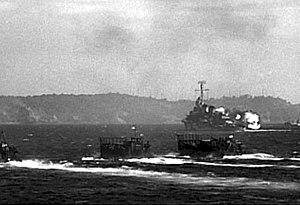
La bataille pour la reconquête de Corregidor est une bataille de la guerre du Pacifique ayant eu lieu du 16 au 26 février 1945 durant la campagne des Philippines. Elle opposa les forces américaines à la garnison japonaise recluse dans les forteresses de l'île, ceux-ci ayant capturé le bastion de l'USAFFE lors de leur invasion en 1942.